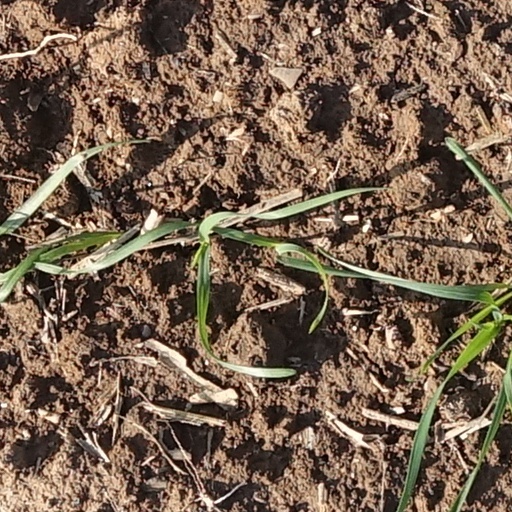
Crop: wheat